Rail transport in Austria

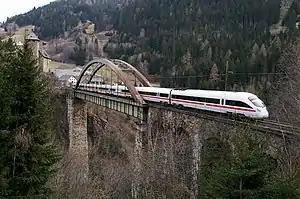
An ICE T on the Trisanna Bridge, on the Arlberg Railway line

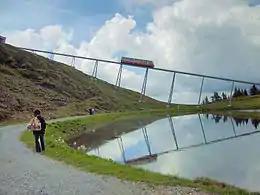
The "Hartkaiserbahn" funicular near Ellmau

The Austrian network, aside from the principal rail system, also enfolds some funiculars, rack railways and several heritage railways mainly derived from part of disused lines. Some secondary lines are set up in narrow gauge.